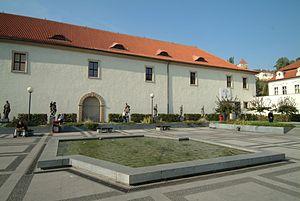
Le palais Wallenstein est un palais construit dans le quartier de Malá Strana à Prague en République tchèque. C'est un très bel exemple d'architecture baroque dans sa première phase. Depuis 1992, il abrite le siège du Sénat tchèque.